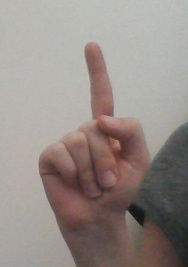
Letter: bb